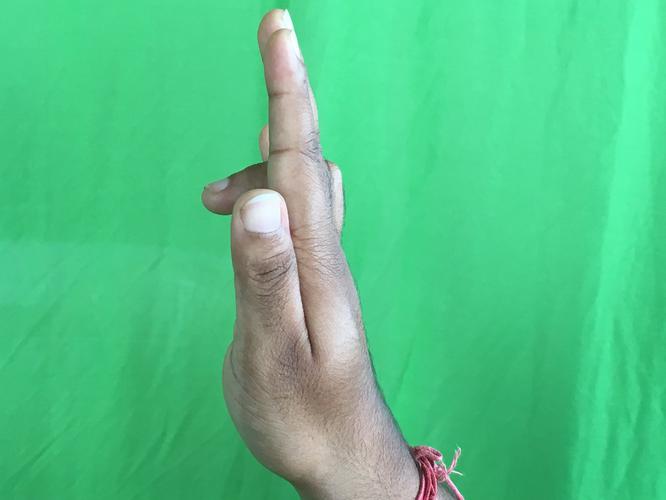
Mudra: Tripathaka
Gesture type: single_hand